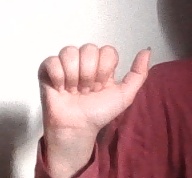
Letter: dhad